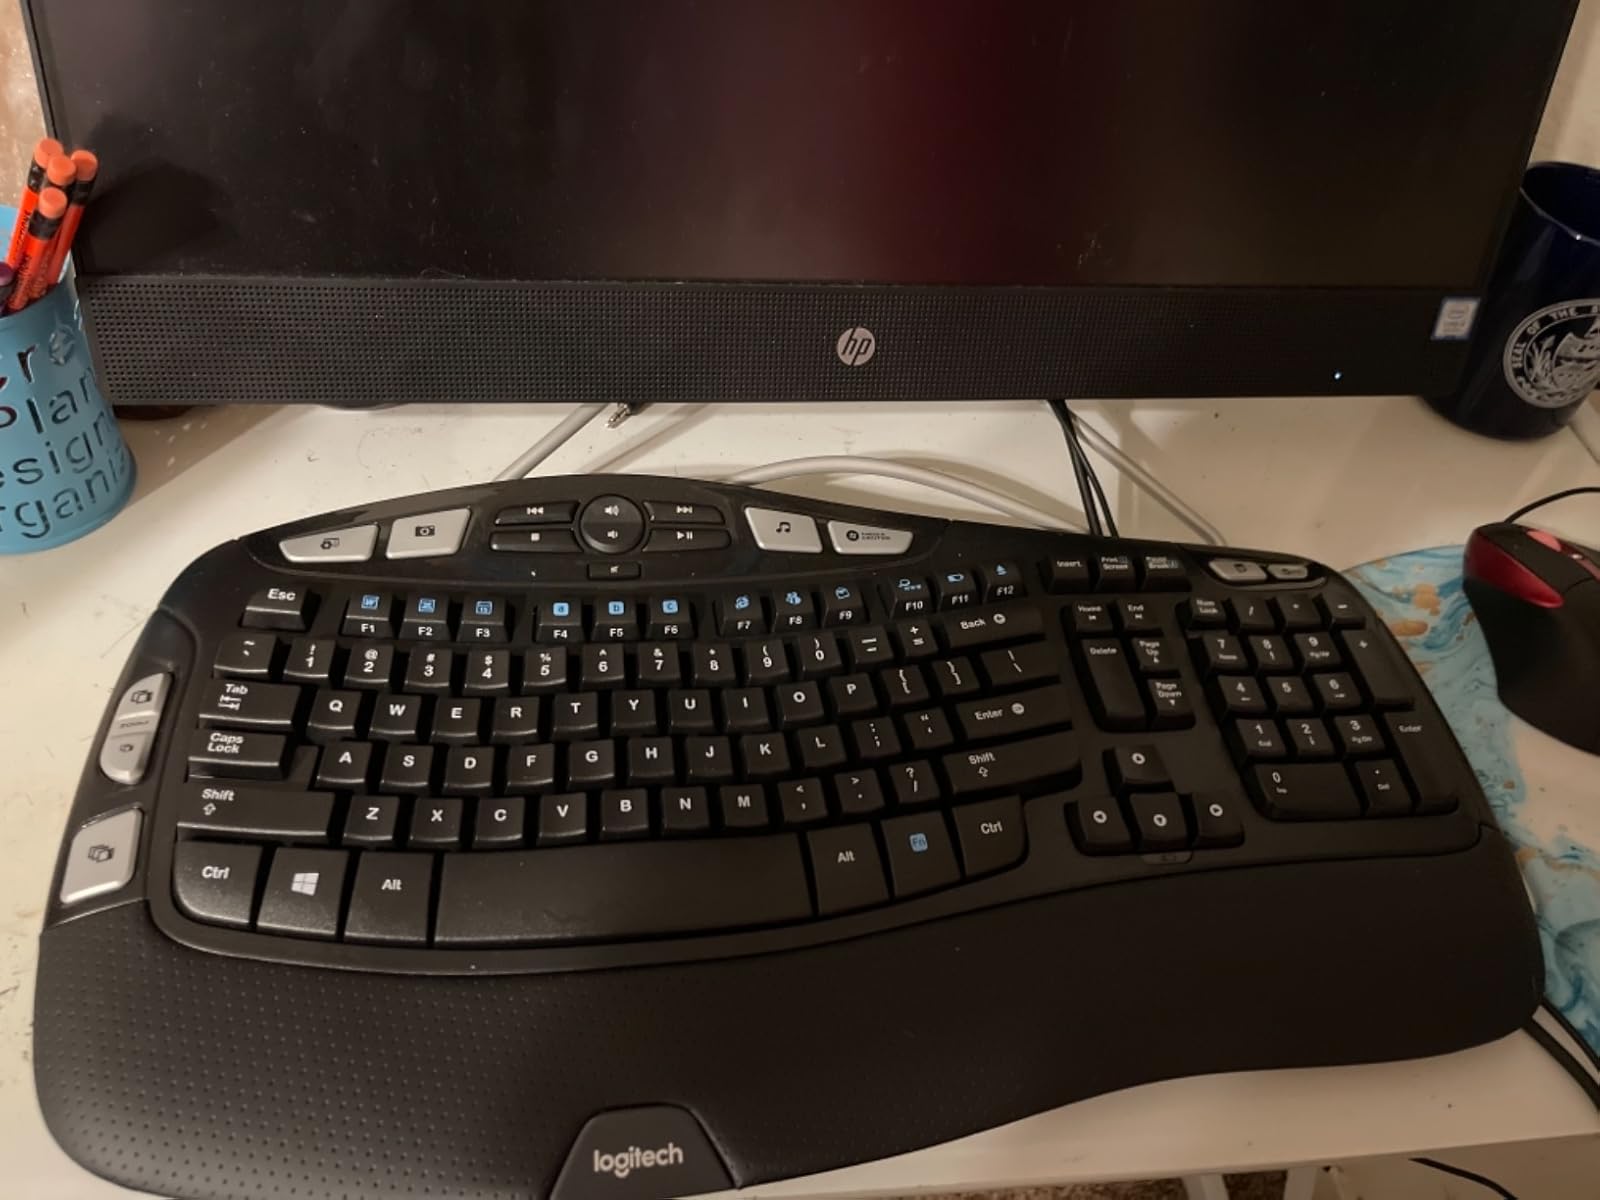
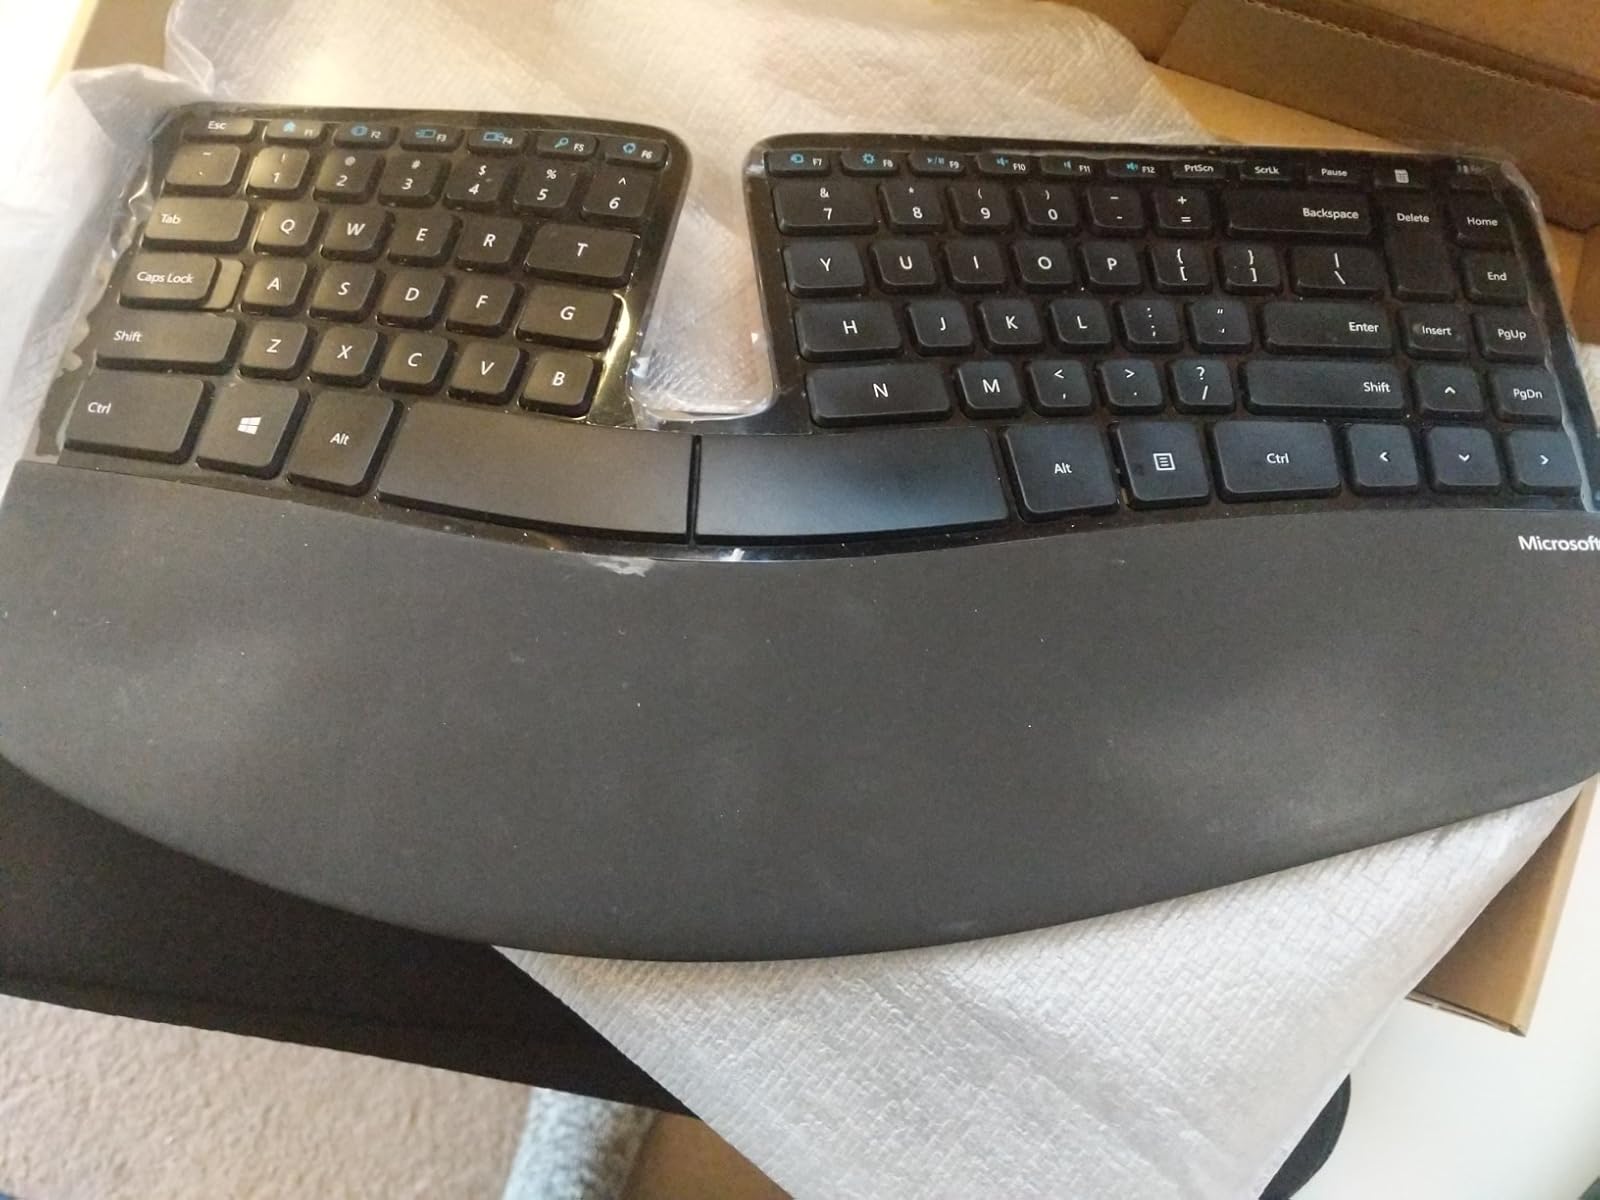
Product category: keyboard
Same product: no